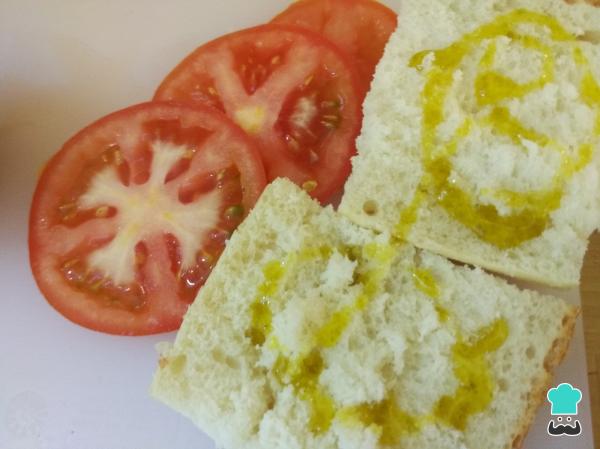
Para el bocadillo 3 cortamos el pan, lo rociamos con aceite de oliva y colocamos un par de rodajas de tomate natural en una de las rebanadas.